Master Minded

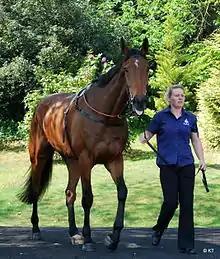
Master Minded at Sandown in 2011.

Master Minded (foaled April 14, 2003) is a French bred National Hunt racehorse who was trained in Great Britain by Paul Nicholls.